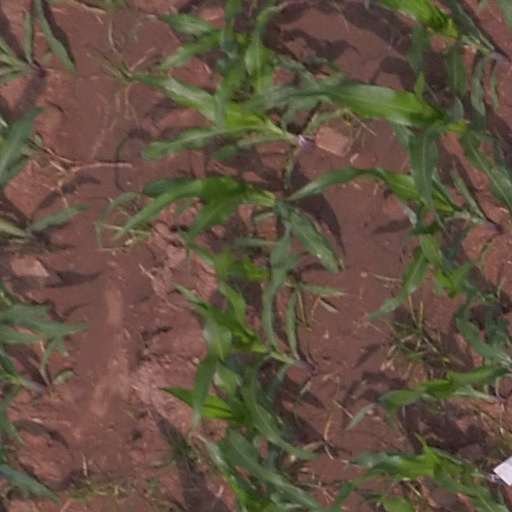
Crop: maize; corn